Detroit-style pizza

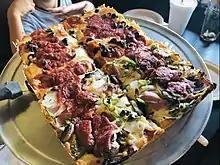
Detroit-style pizza with "racing stripe" sauce placed on top of the toppings

In 2012, local restaurant cook Shawn Randazzo won the Las Vegas International Pizza Expo world championship with a Detroit-style pizza, and according to pizza educator Tony Gemignani, the reaction was immediate. "After he won, I must have had six phone calls from operators, from guys who are big in the industry, saying, 'Give me a recipe for Detroit. How do I figure this out?